American realism

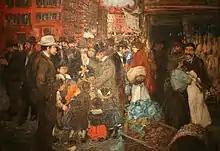
George B. Luks, "Hester Street", 1905, Brooklyn Museum

George B. Luks (1866–1933) was an Ashcan school artist who lived on the Lower East Side of Manhattan. In Luks' painting "Hester Street" (1905), he shows children being entertained by a man with a toy while a woman and shopkeeper have a conversation in the background. The viewer is among the crowd rather than above it. Luks puts a positive spin on the Lower East Side by showing two young girls dancing in "The Spielers," which is a type of dance among working-class immigrants; despite the poverty, children dance on the street. He looks for the joy and beauty in the life of the poor rather than the tragedy.